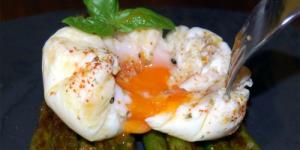
huevos poche